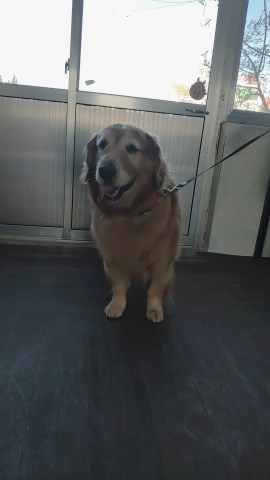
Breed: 5355-n000126-golden_retriever